Jihane Almira Chedid

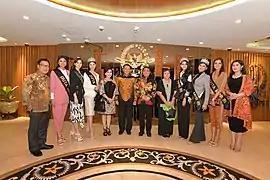
Chedid and the other Puteri Indonesia 2020 queens were named People's Consultative Assembly Ambassadors on 12 March 2020 by Bambang Soesatyo.

Chedid was born in Semarang, Central Java, Indonesia to a Lebanese father, Jihad Chedid, and Javanese mother, Neneng (Nancy) Wulandari Chedid. Her experience in the entertainment industry started when she was 12 years old, by working as an actress and fashion model in Jakarta. She attended high school at Singapore Intercultural School, Bona Vista. She holds a Bachelor of Science in Information Technology from and continued her study of graphic design at the Bina Nusantara University – Jakarta. On 12 March 2020, together with Puteri Indonesia 2020-Ayu Maulida Putri and Puteri Indonesia Lingkungan 2020-Putu Ayu Saraswati, the Puteri Indonesia 2020 queens including Chedid were named People's Consultative Assembly Ambassadors by the Speaker, Bambang Soesatyo. She represented Indonesia in several international competitions, such as Guess Girl Search South East Asia 2015 together with Puteri Indonesia 2017 - Bunga Jelitha Ibrani, and "Nylon" magazine face off 2016.